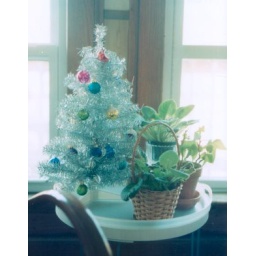
My plants and tiny silver Christmas tree in the loft area of the E. 13th apartment